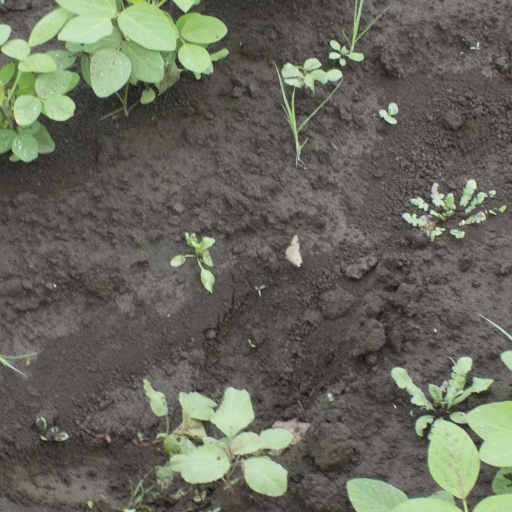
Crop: soybean